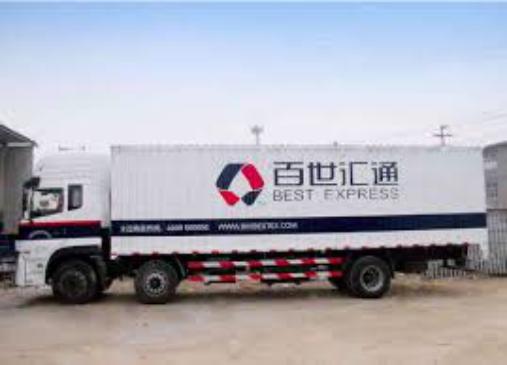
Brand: BEST EXPRESS-3
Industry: Others